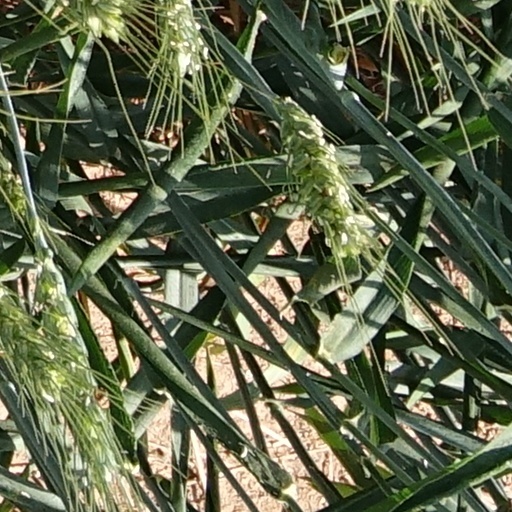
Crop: wheat